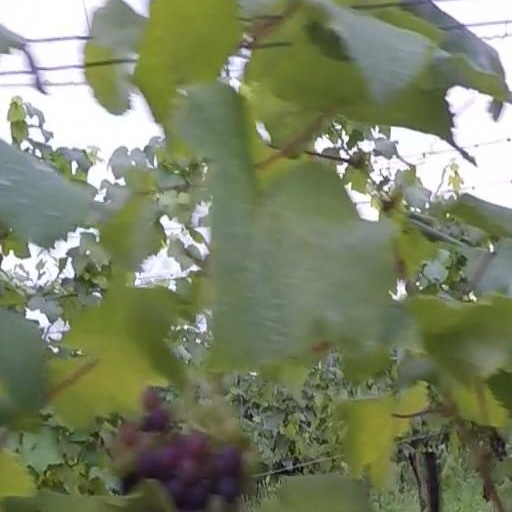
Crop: grape